The Pit and the Pendulum (1913 film)

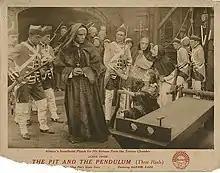
Lobby card

The Pit and the Pendulum is a three-reel film adapted from Edgar Allan Poe's 1842 short story of the same name, directed, and produced by pioneering French filmmaker Alice Guy-Blaché through her American company Solax Studios in 1913.